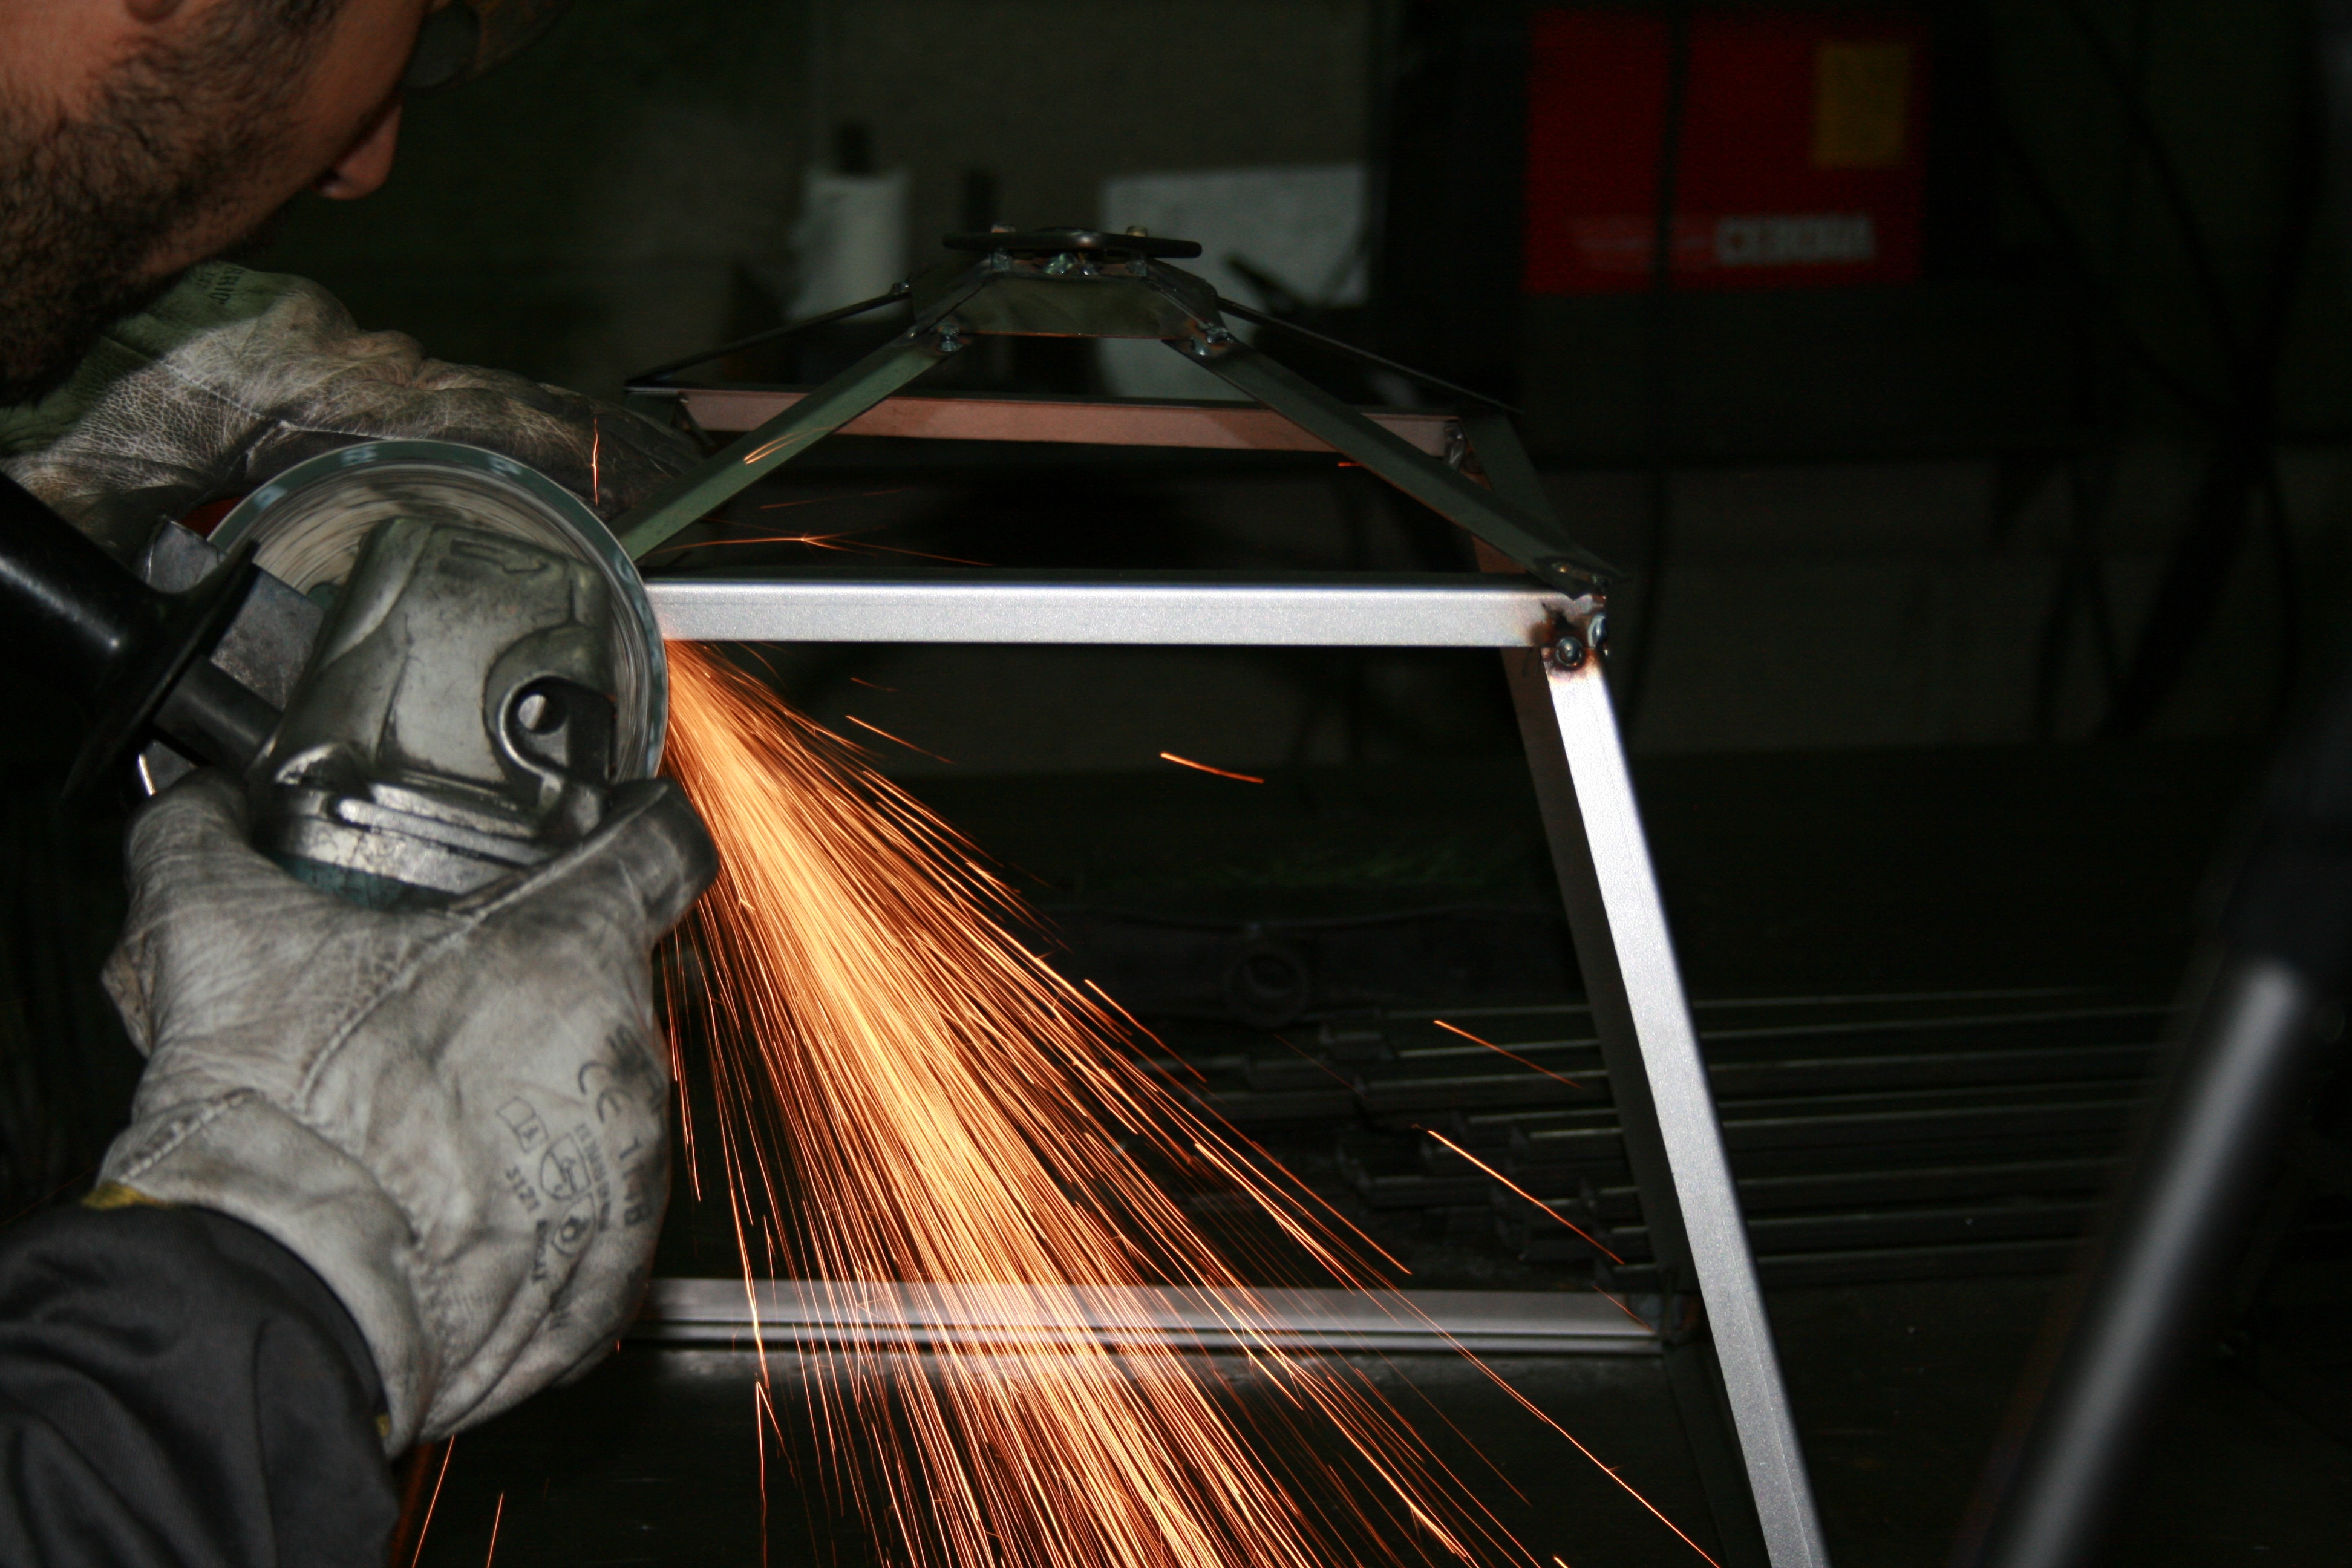
screenshot, string instrument